Students Supporting Israel

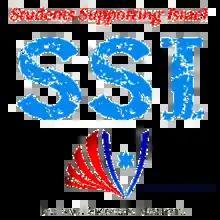

Students Supporting Israel (SSI) is a Zionist student activist group.